Streetcars in North America

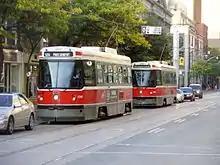
The Toronto streetcar system is the only surviving first-generation system whose streetcars still primarily use street running.

Not all streetcar systems were removed after World War II. The San Francisco cable car system and New Orleans' streetcars are the most famous examples of the survival of a "legacy" streetcar system in the United States to the present day. In addition to New Orleans' streetcars, Toronto's conventional electric streetcar system also avoided abandonment, as did portions of the streetcar systems in San Francisco, Boston, Newark, Philadelphia, Pittsburgh, and Cleveland, as well as Mexico City. The Newark, Philadelphia, and Boston systems run into subways downtown, while the Pittsburgh and San Francisco systems have tunnels under large hills that had no acceptable road alternatives for bus replacements. The St. Charles Avenue line in New Orleans runs down the park-like "neutral ground" in the center of St. Charles Avenue, while the surviving Xochimilco line in Mexico City, the interurban lines in Cleveland, and almost all of the above-ground portions of the Boston system have similar rights-of-way, and, thus, are generally treated as "light rail" lines in modern contexts rather than as "streetcar" lines. The only electric system to survive without using these alternatives to street running was Toronto's.